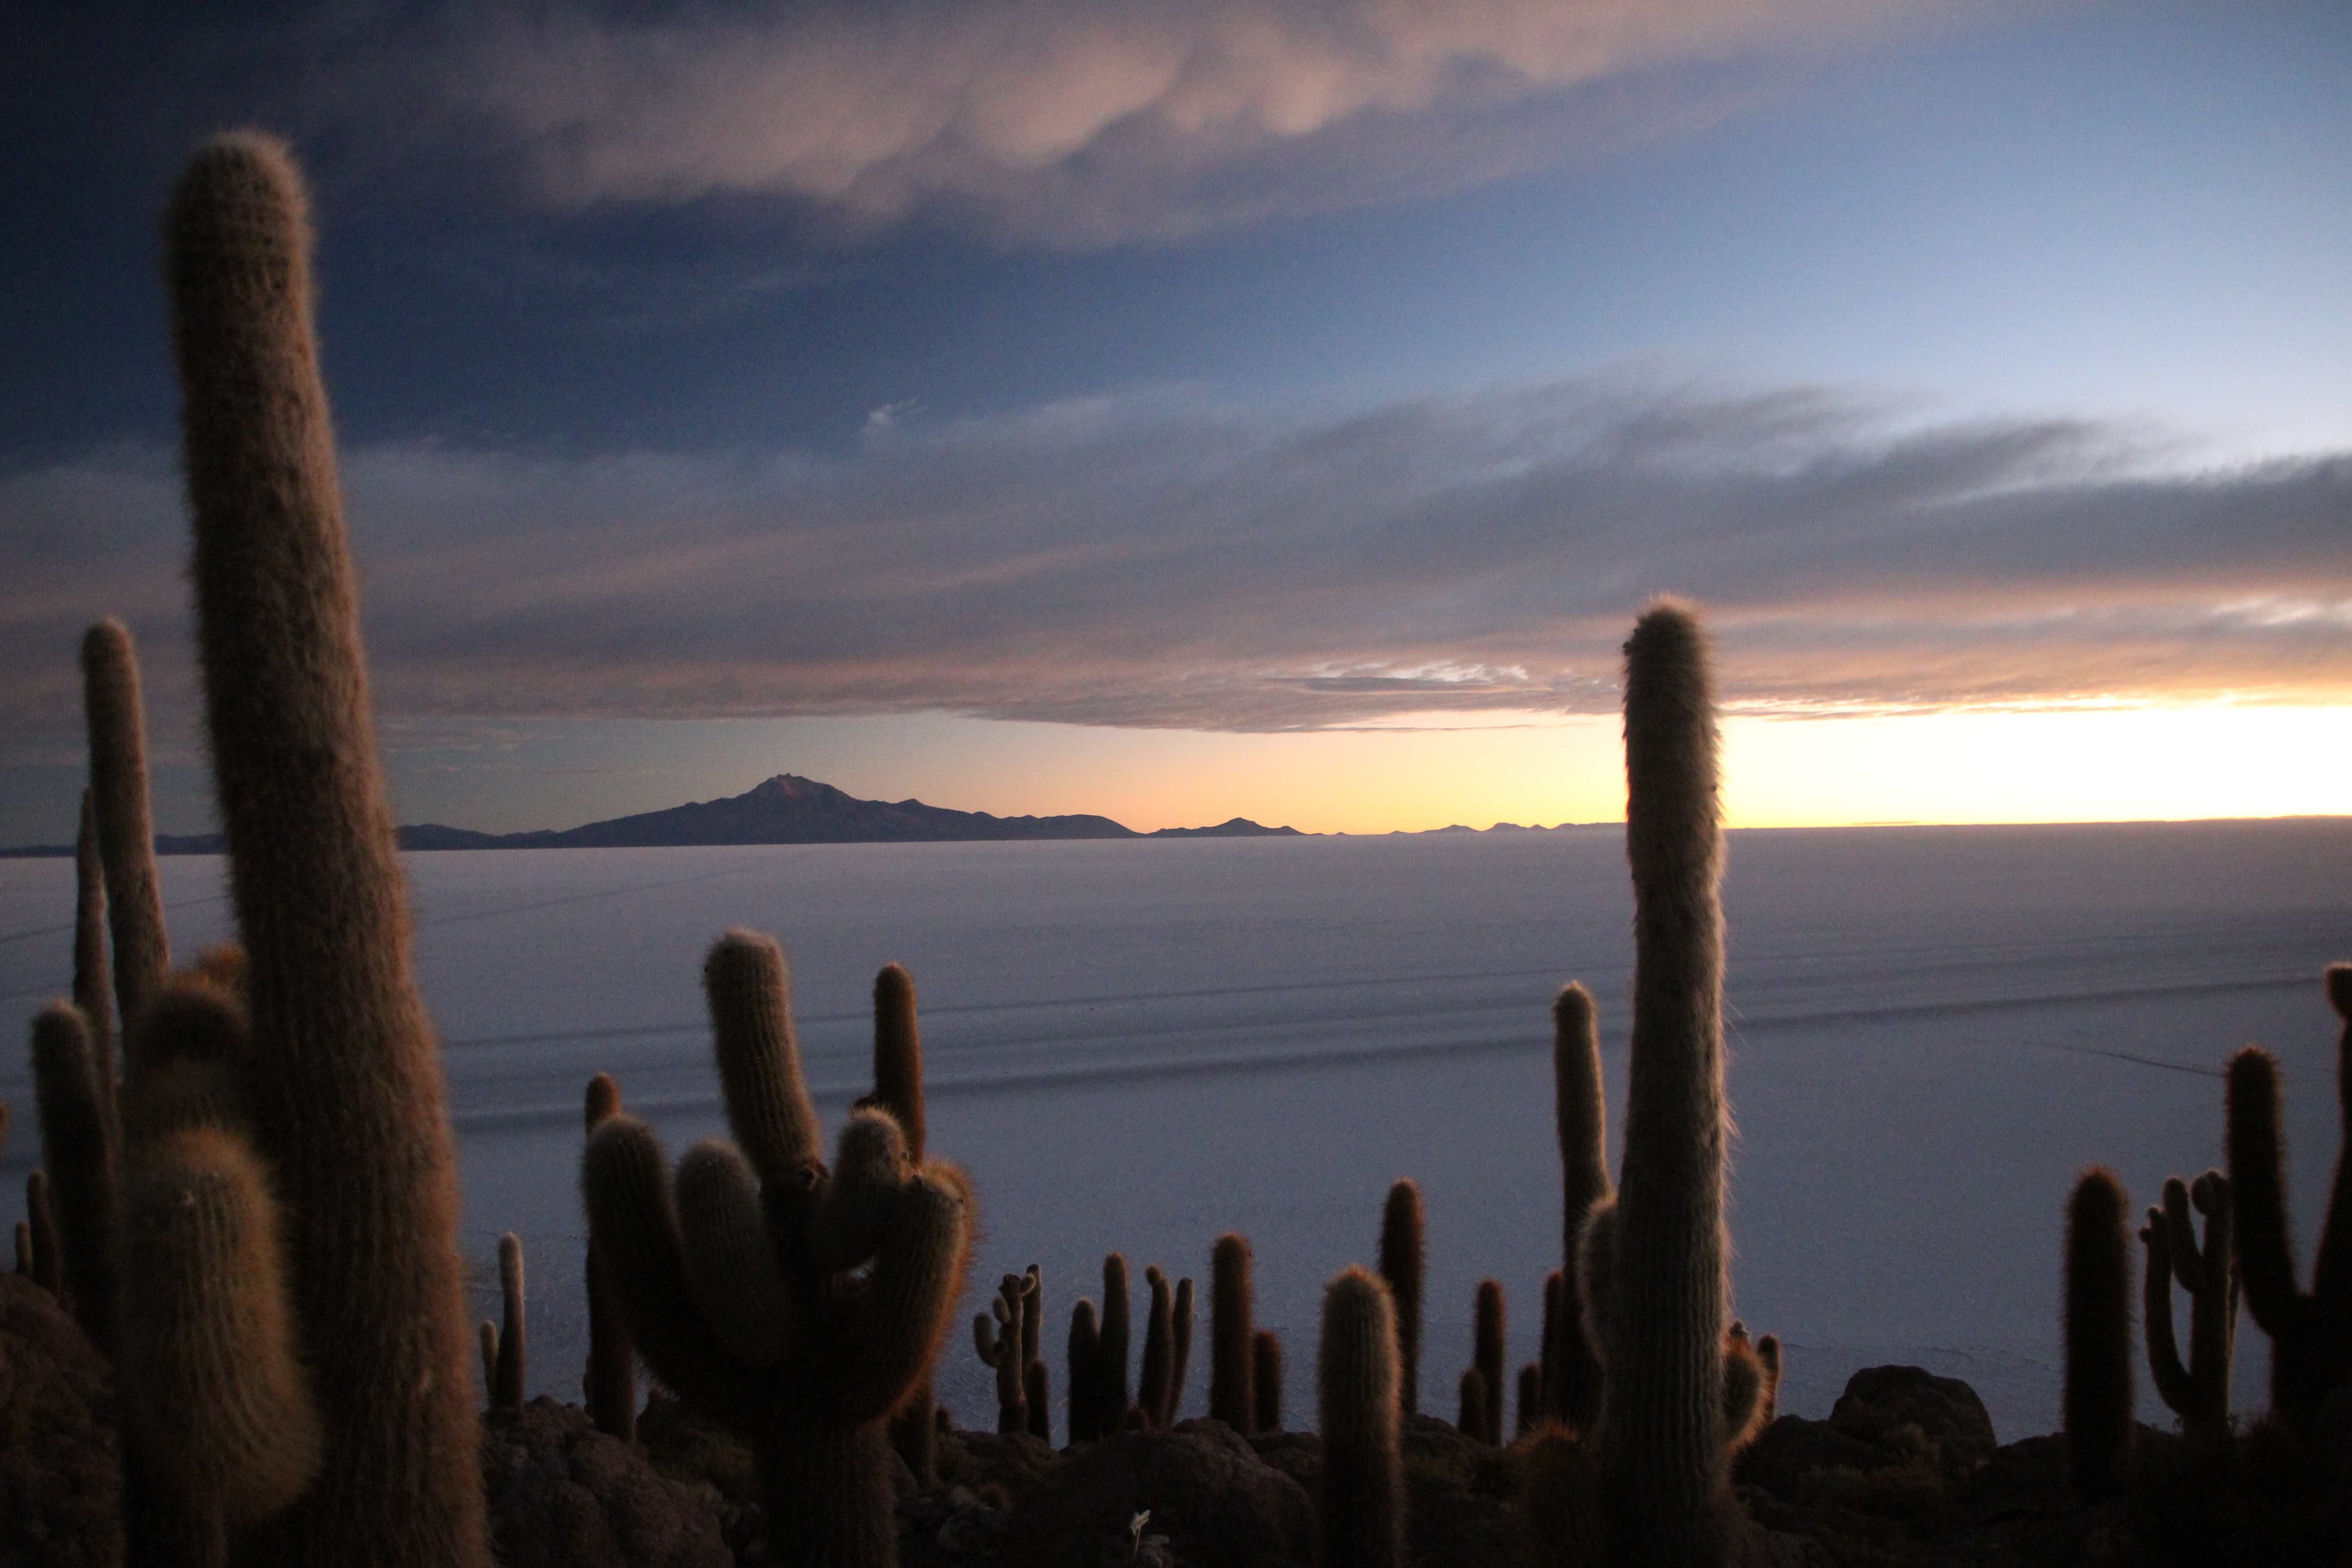
beach, sea, coast, ocean, horizon, cloud, sky, sunrise, sunset, skyline, sunlight, morning, dawn, dusk, evening, reflection, arecales